2023 Sudamérica rugby sevens Olympic qualifying tournament

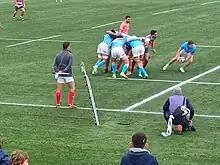
Paraguay vs Uruguay match

The 2023 Sudamérica rugby men's sevens Olympic qualifying tournament was held 17–18 June 2023 at the Estadio Charrúa in Montevideo, Uruguay. The gold medalists in the men's tournament qualified for the 2024 Summer Olympics, with the runner-up and third place participants both qualifying to the 2024 Olympics repechage tournament.